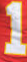
Number: 1